Songwriter

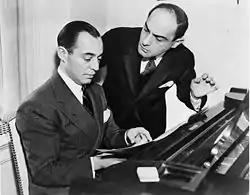
Songwriting partners Rodgers and Hart working on a song in 1936

A songwriter is a person who creates musical compositions or writes lyrics for songs, or both. The writer of the music for a song can be called a composer, although this term tends to be used mainly in the classical music genre and film scoring. A songwriter who mainly writes the lyrics for a song is referred to as a lyricist. Pressure from the music industry to produce popular hits means that songwriting is often a collaborative process with tasks shared among multiple people. For example, a songwriter who excels at writing lyrics might be paired with a songwriter with the task of creating original melodies. Pop songs may be composed by group members from the band or by staff writers – songwriters directly employed by music publishers. Some songwriters serve as their own music publishers, while others have external publishers.